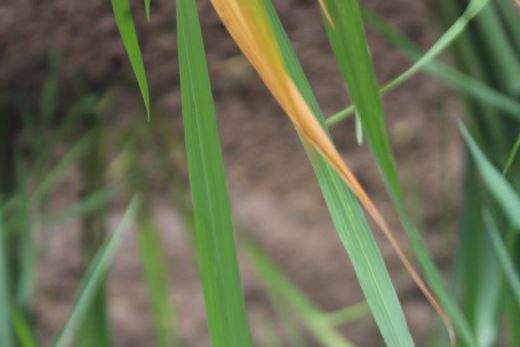
Disease: Tungro